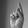
ASL letter: K